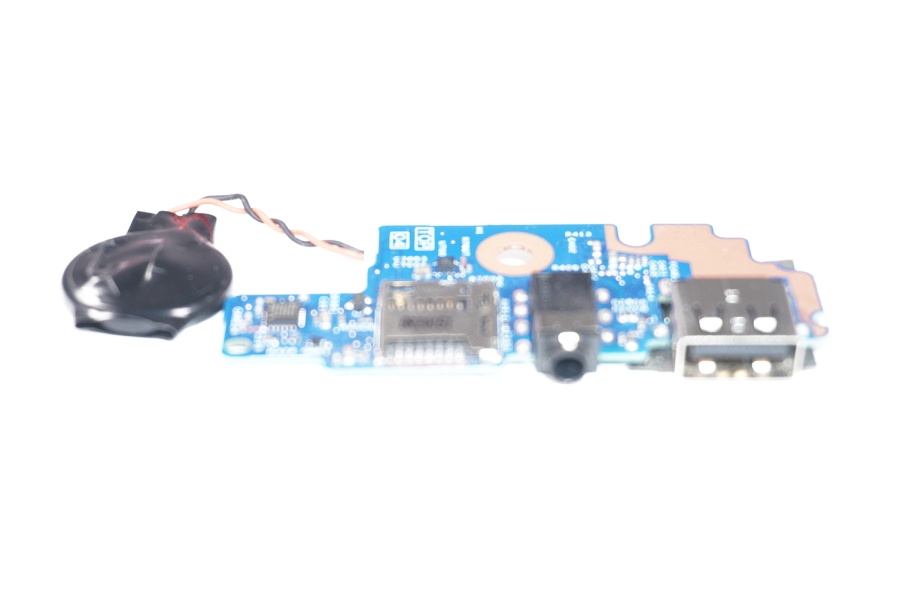
New CJ8X7 Dell Laptop Input Output Board
New CJ8X7 for Dell - Input Output Board Models: i7300-5395SLV-PUS INSPIRON-7306-I5-1135G7 I7306-7941BLK-PUS I7306-5934SLV-PUS
Brand: Dell
Category: Electronics > Electronics Accessories > Computer Components > I/O Cards & Adapters